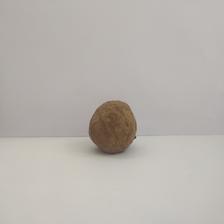
Size: Spoiled